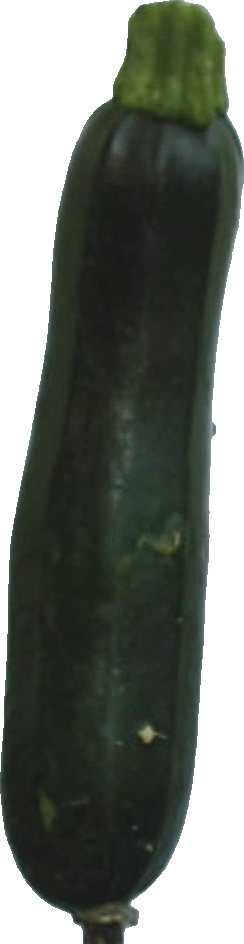
Label: zucchini_dark_1